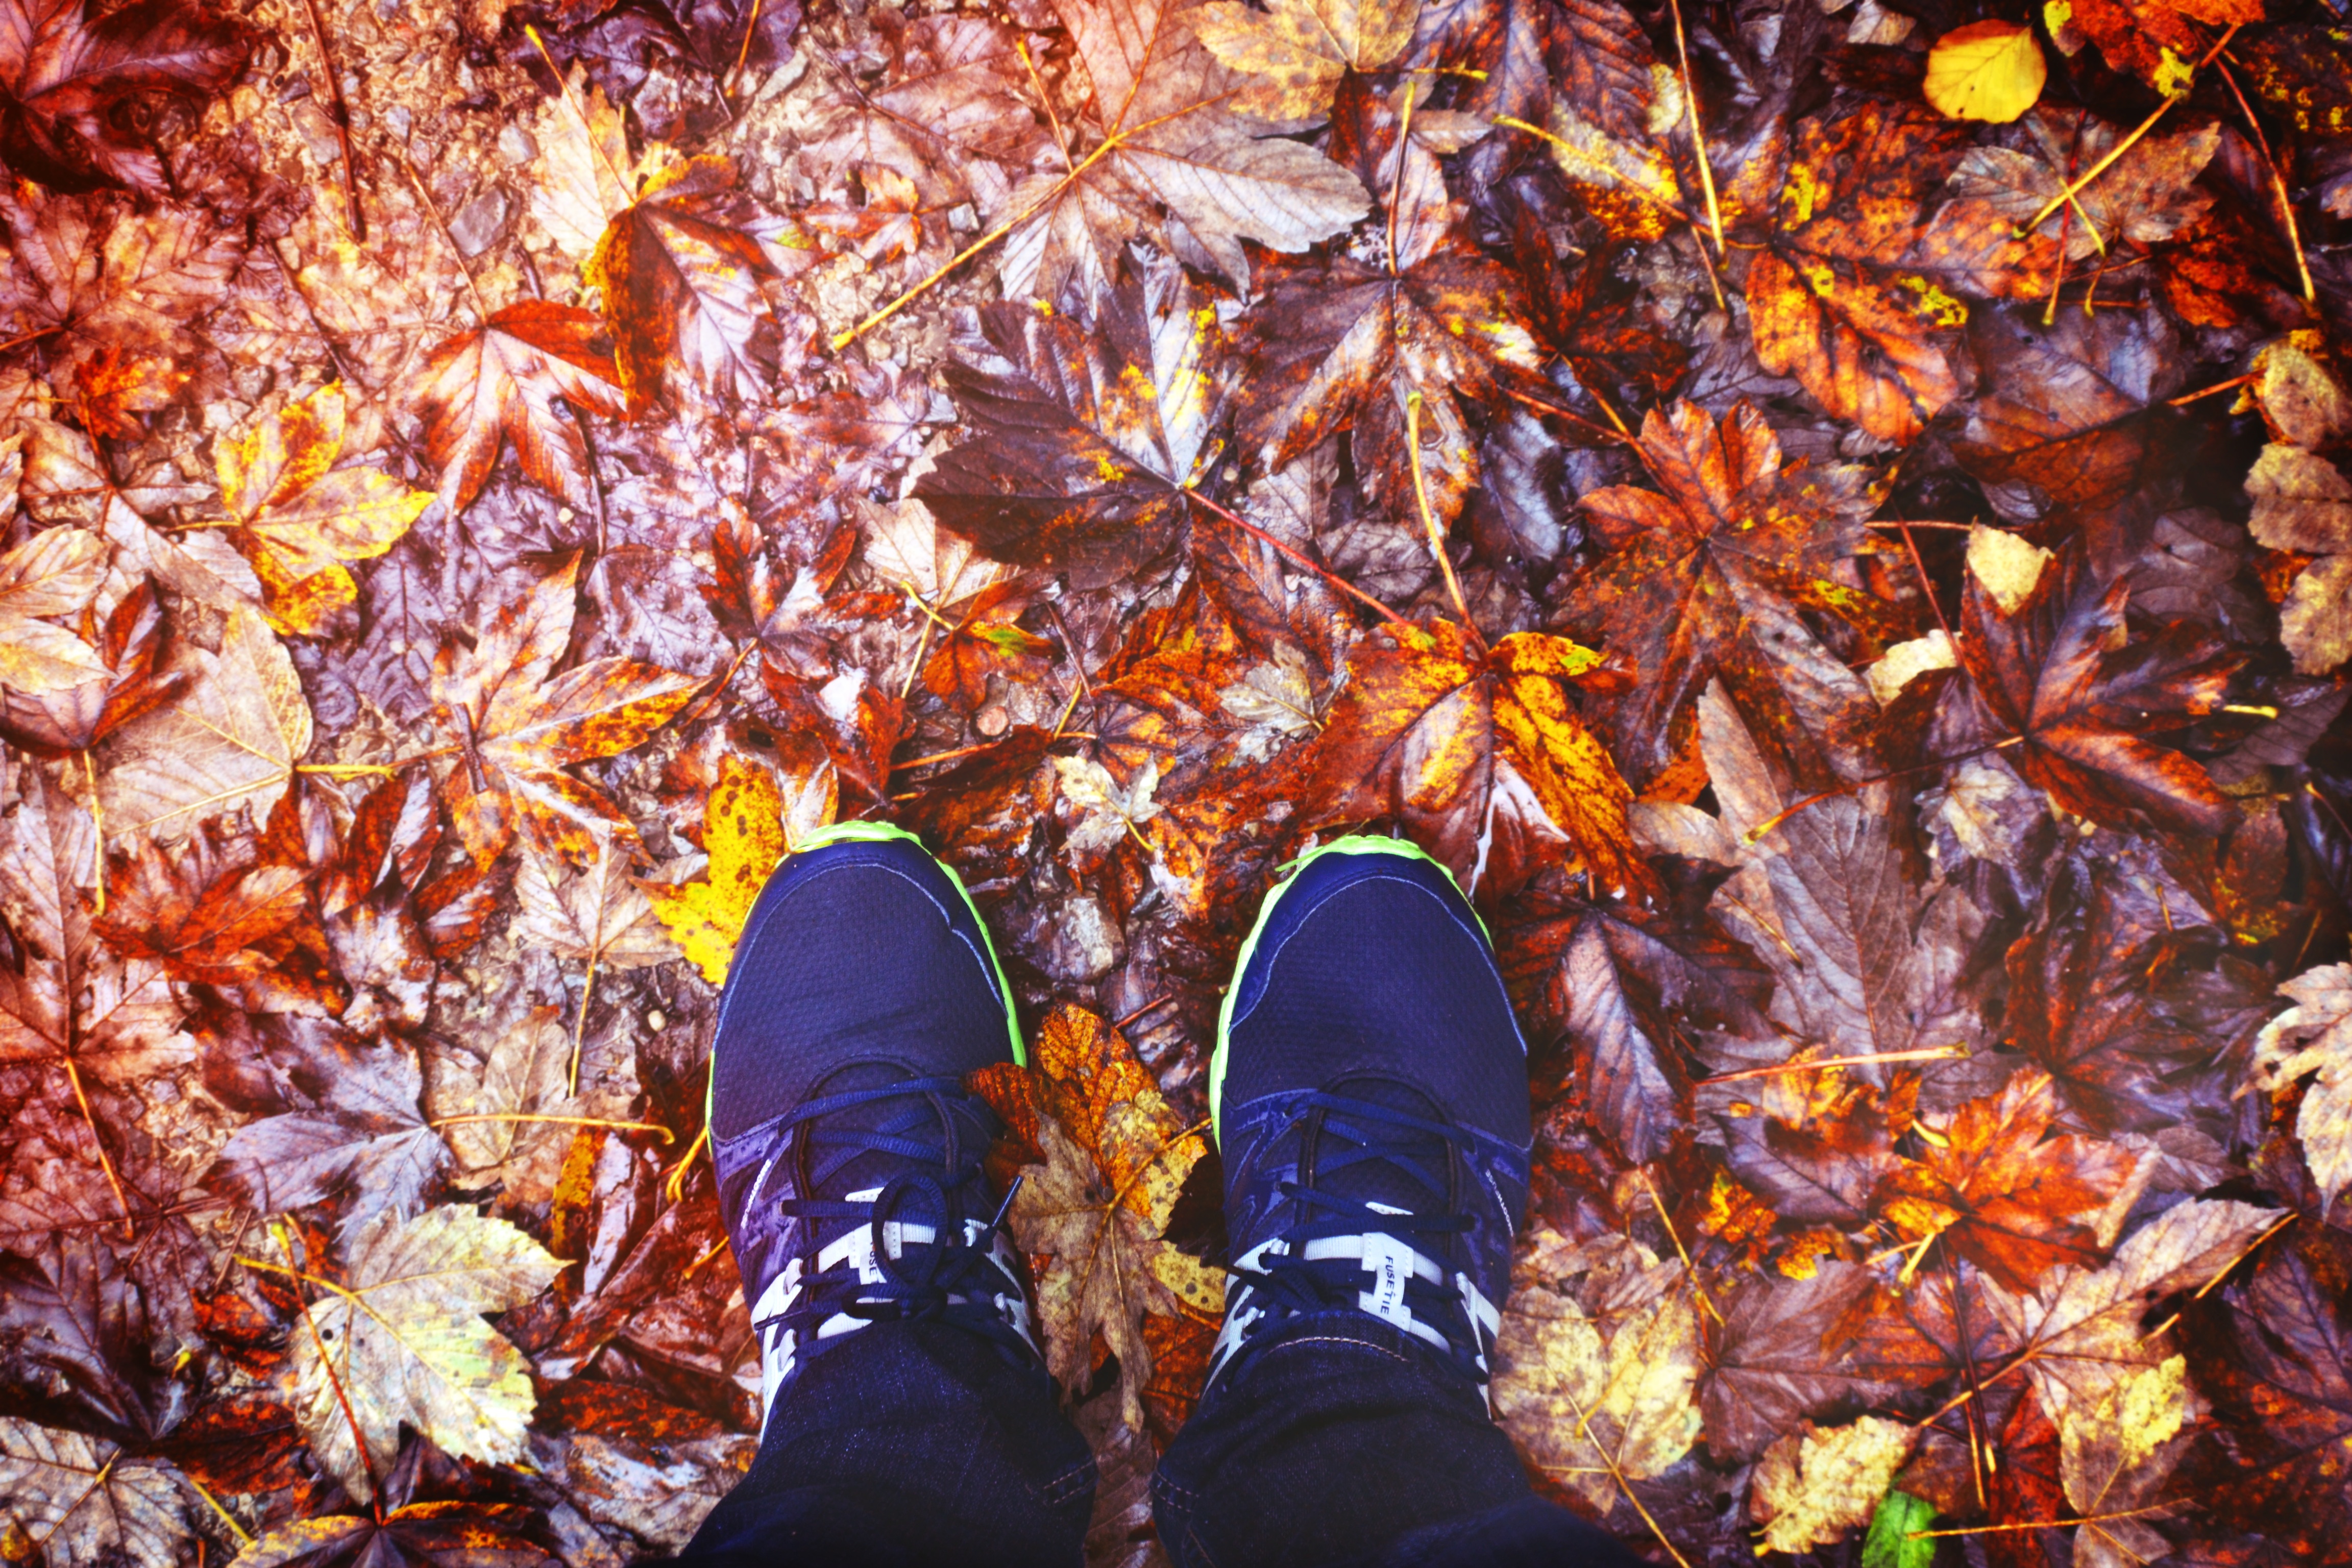
tree, plant, sunlight, leaf, flower, autumn, season